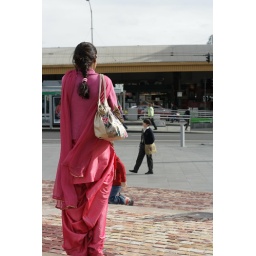
Standing out of the crowd a young girl observes trams in a lovely pink outfit.